RAAF Base Townsville

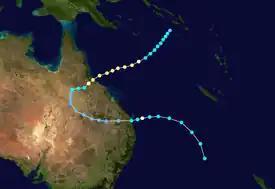
Storm path of Cyclone Althea (1971)

The civil airport, which had operated limited services throughout the war, expanded after 1945, and the airlines moved their operations into some of the wartime hangars relocated from the Stockroute complex. Several of these buildings remained in service for more than twenty years. The 1940 control tower on Hangar 75 functioned until 1960, when it was replaced by the present brick control tower. Major damage was done to the civil terminal by the even more severe Cyclone Althea in 1971, and there was also some damage to the RAAF base. Learning from the 1956 experience, the Neptune aircraft had been flown out. An international terminal was built in 1981, and in 1987 a new domestic terminal replaced the last of the 1942 hangars. In 1990 the Federal Airports Corporation acquired the piece of RAAF land occupied by the domestic and international terminals.